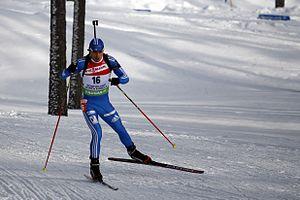
Anton Vladimirovitch Chipouline, né le 21 août 1987 à Tioumen, est un biathlète russe. Champion olympique en 2014 avec le relais russe, il est quatre fois médaillé en individuel aux Championnats du monde et s'est classé deuxième de la Coupe du monde 2014-2015 et 2016-2017 derrière Martin Fourcade. Il totalise onze victoires et a remporté le petit globe de cristal de la mass start en 2015. Il annonce en décembre 2018 qu'il met un terme à sa carrière sportive.